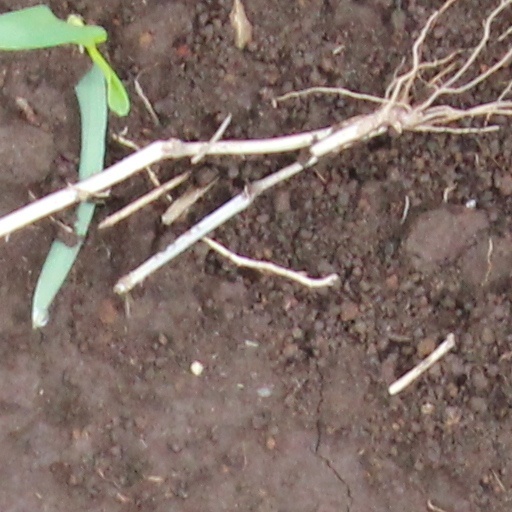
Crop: wheat